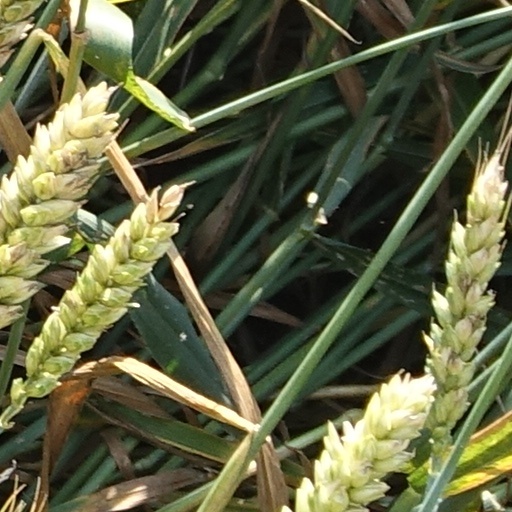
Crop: wheat